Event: Nepal Earthquake
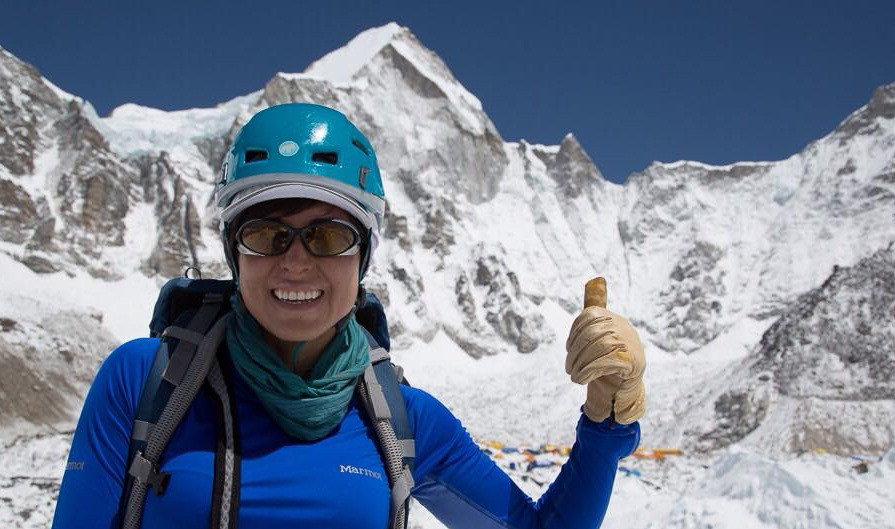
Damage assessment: no_damage